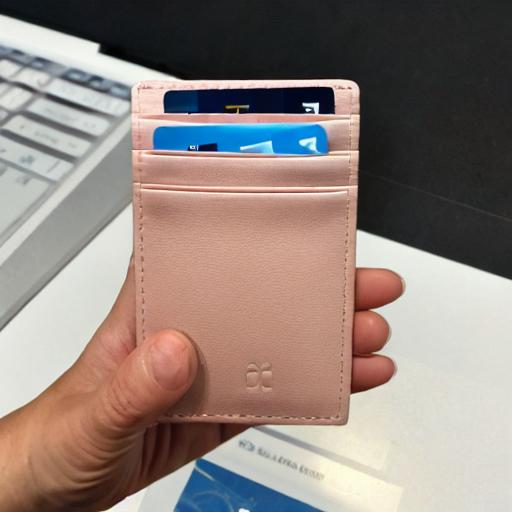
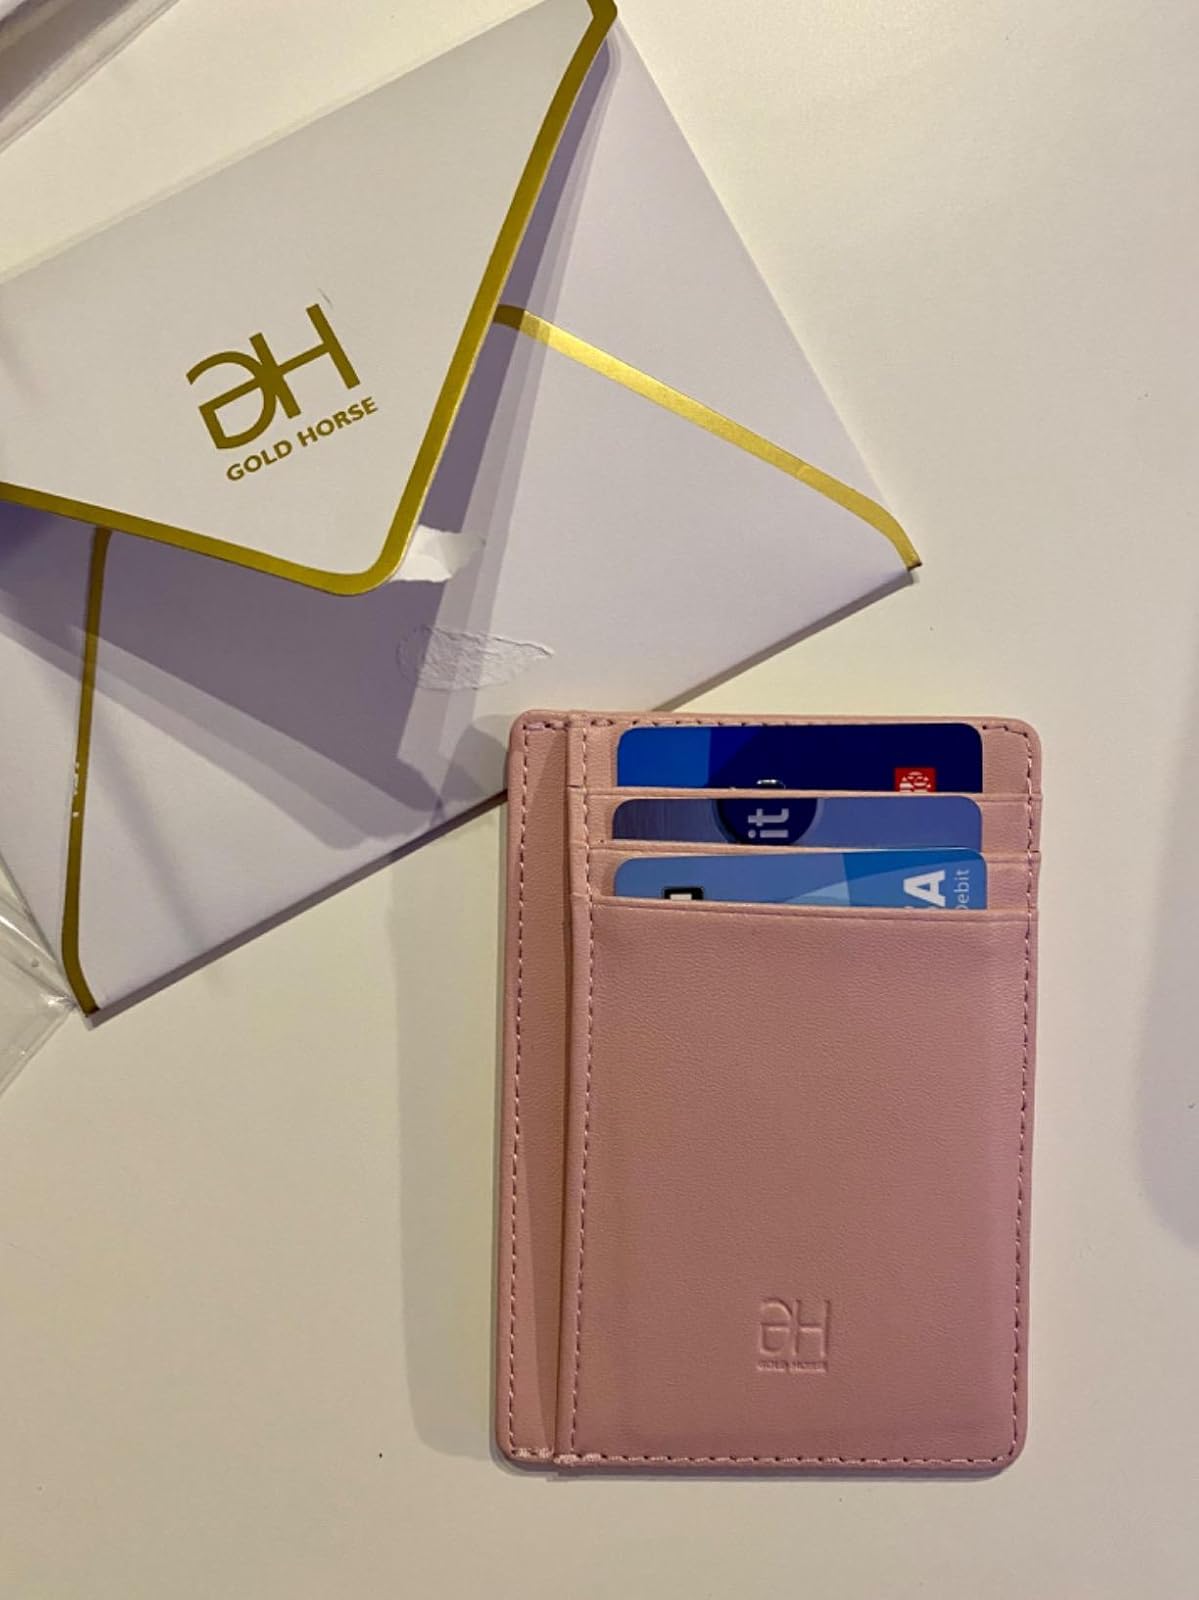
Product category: accessories_wallet
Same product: no